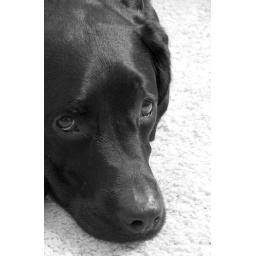
Ellie in black and white